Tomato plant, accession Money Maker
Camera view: tilt-top (135 deg); turntable rotation: 90 degrees
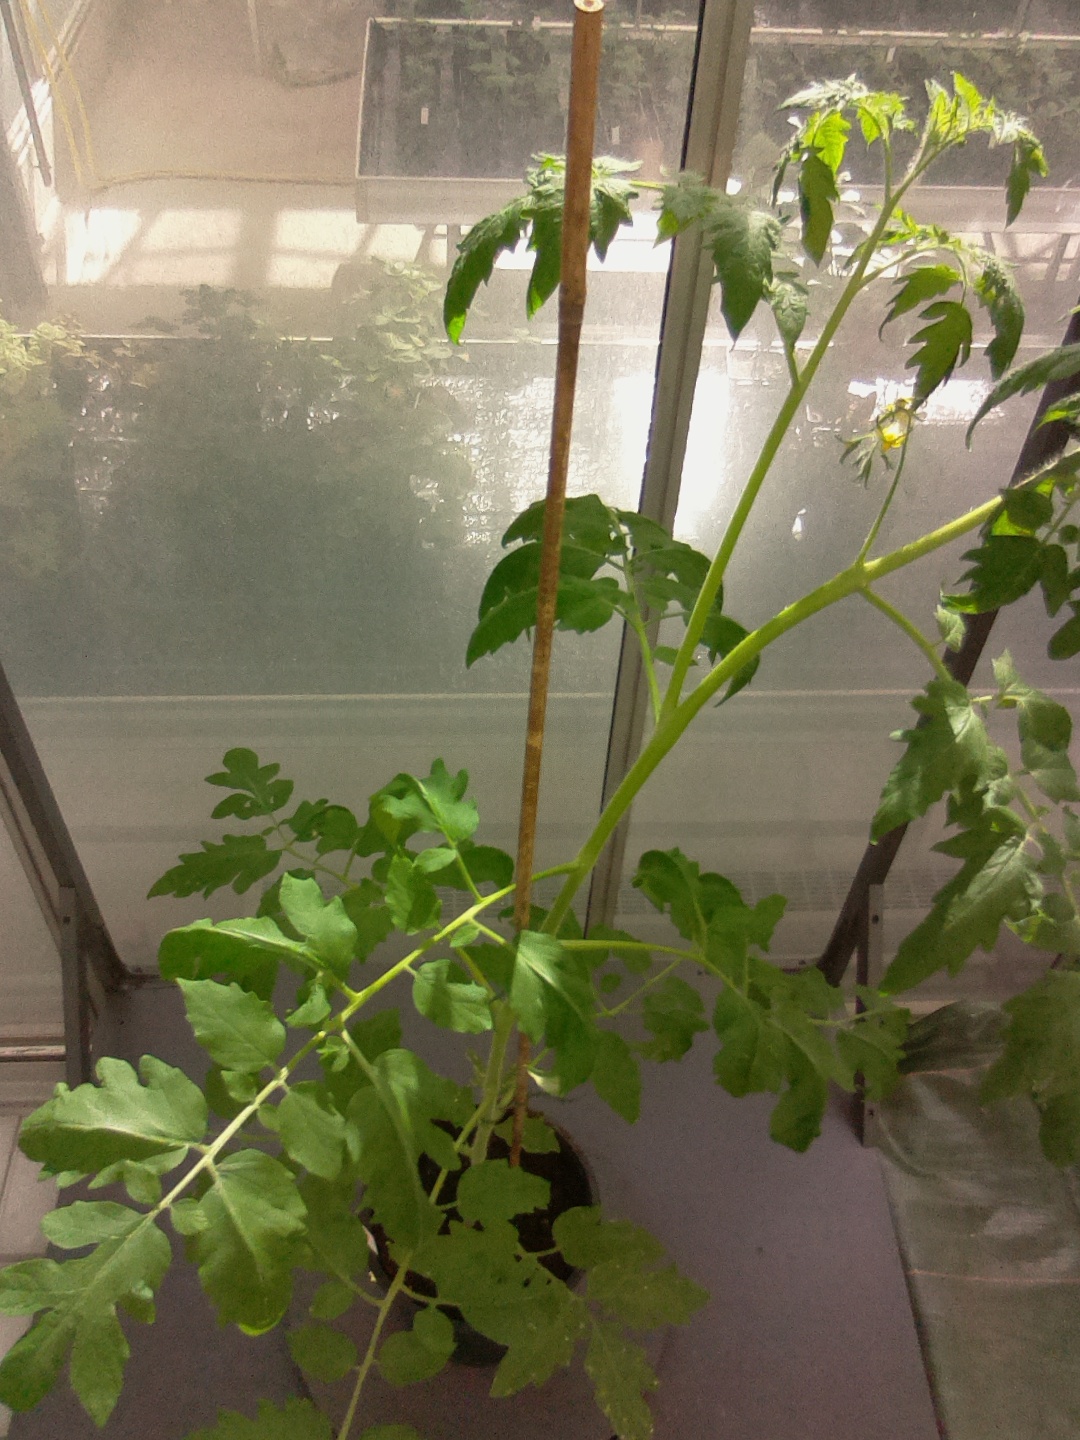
BBCH growth stage 61: 10%-20% of flowers open